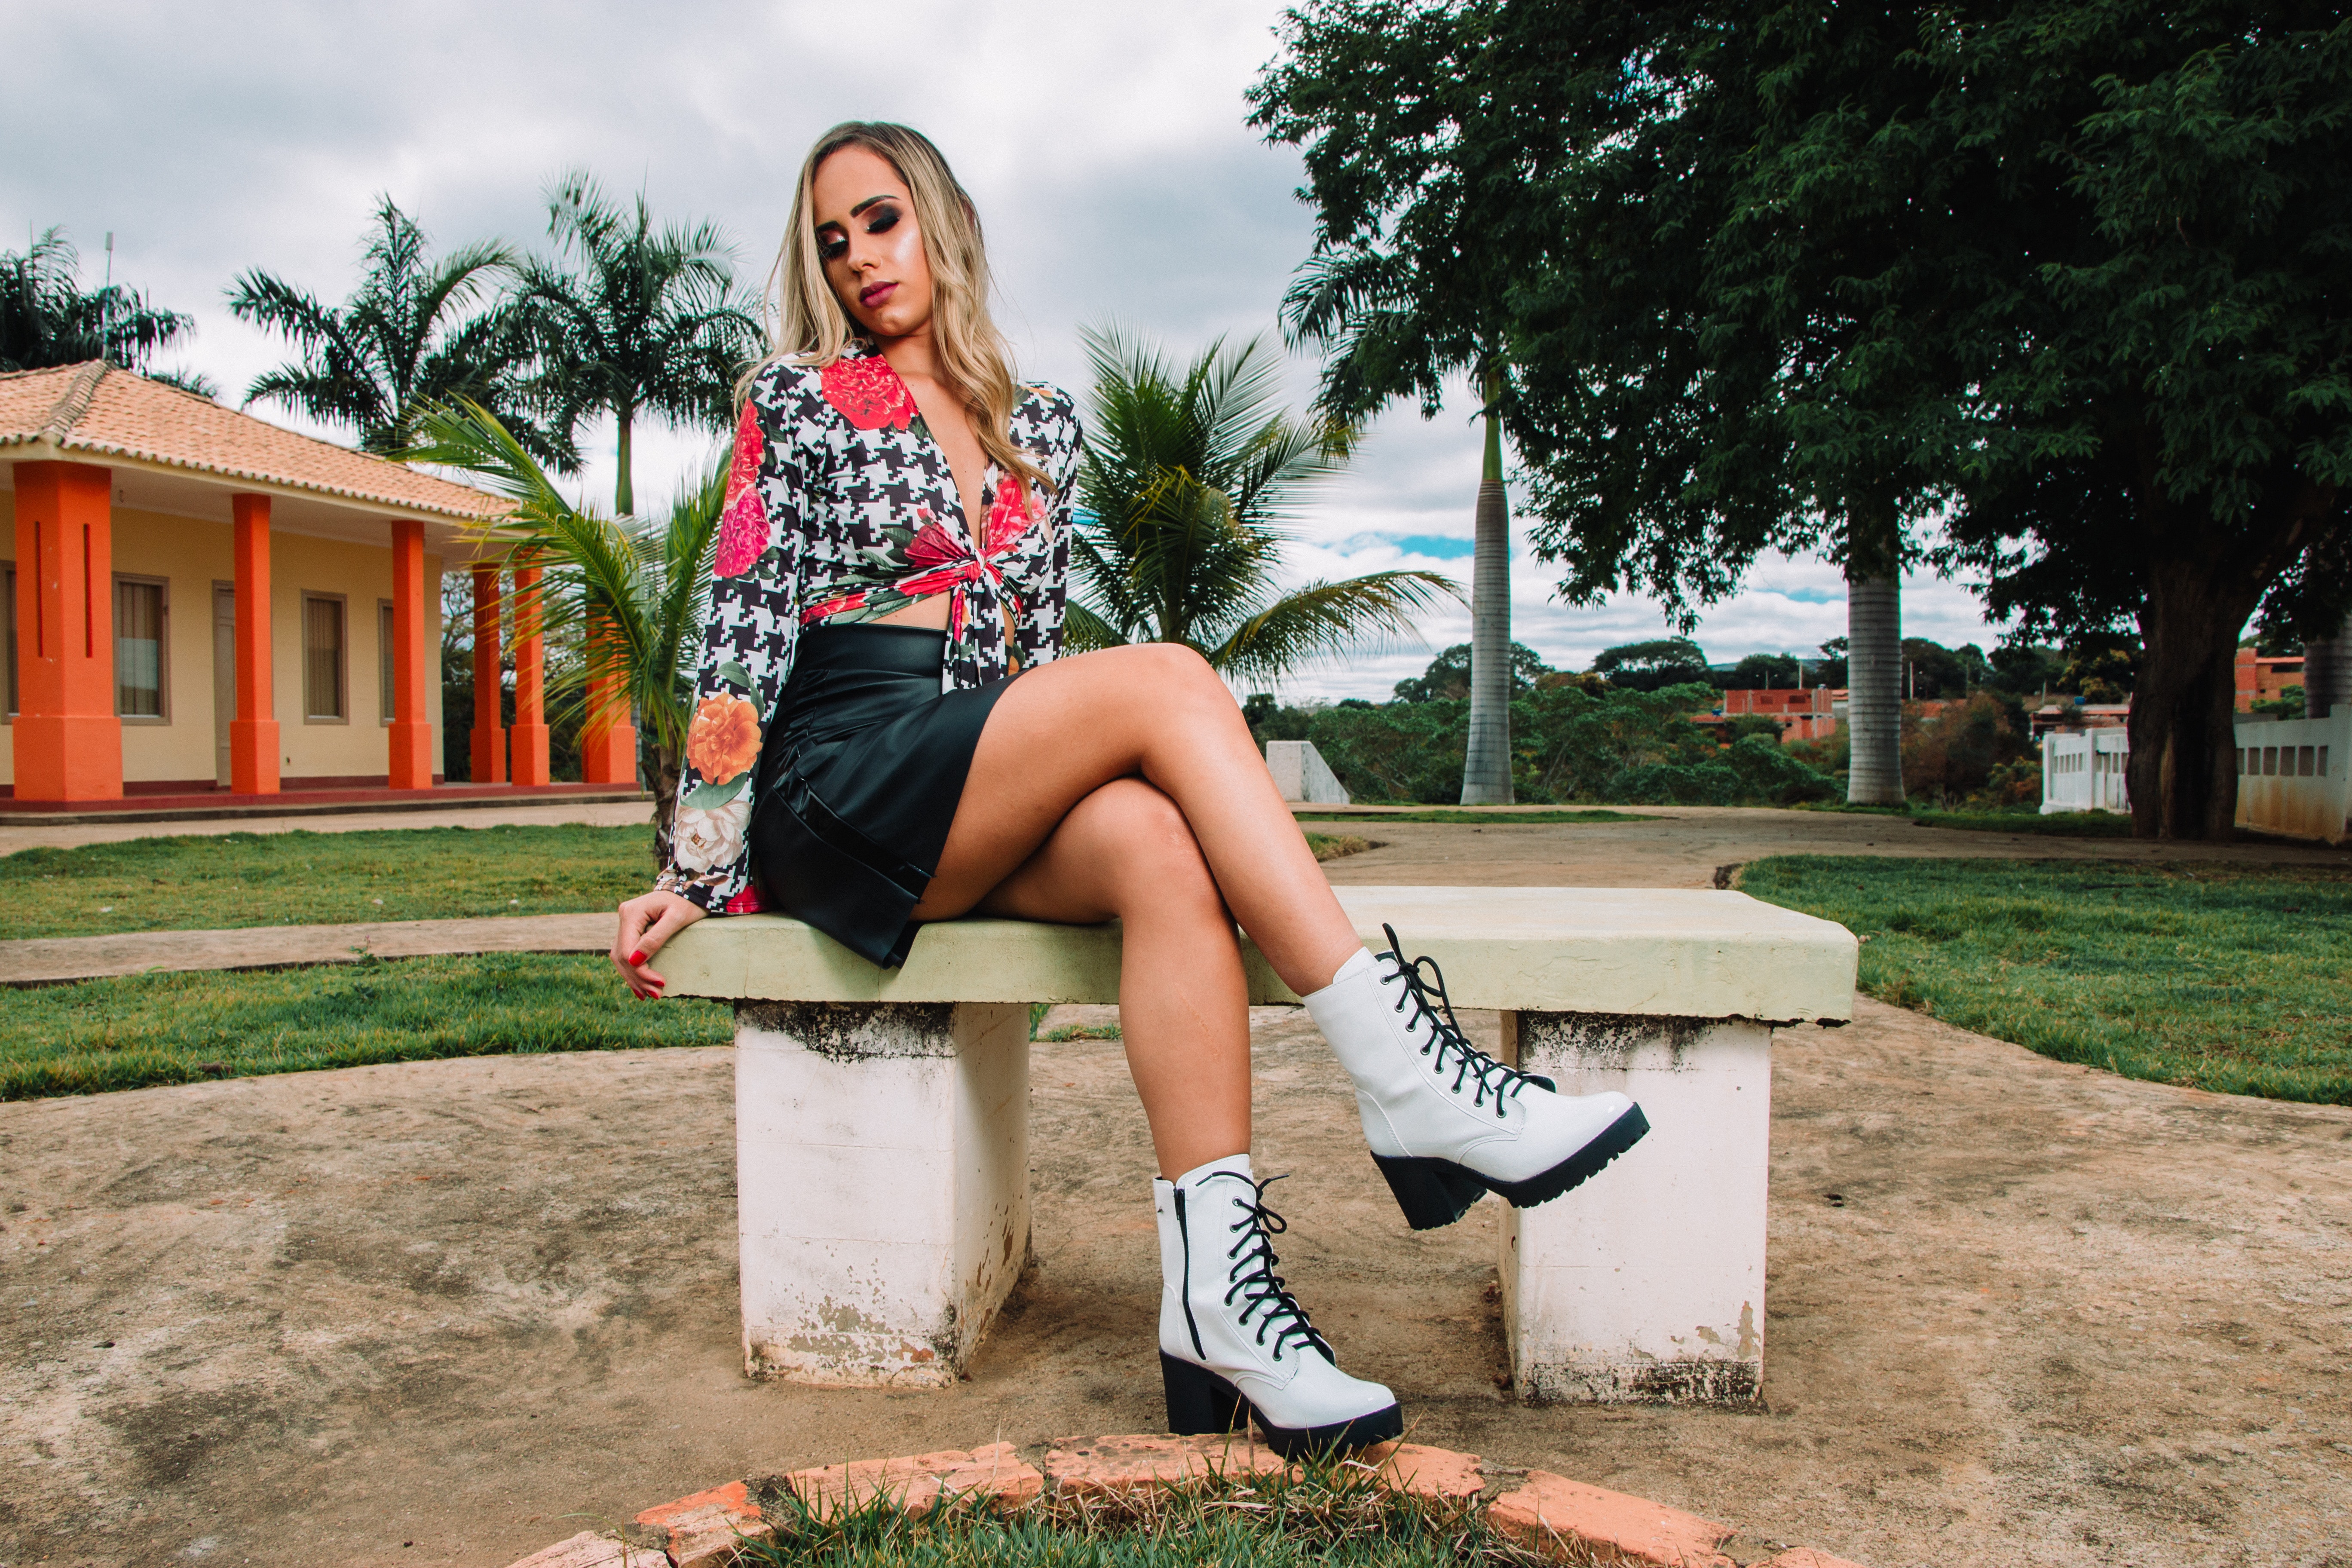
white, sitting, beauty, human leg, green, footwear, leg, pink, fashion, model, tree, grass, photo shoot, thigh, shoe, summer, street fashion, lip, photography, knee, blond, brown hair, cool, smile, long hair, dress, shorts, style, sandal, high heels, ankle, black hair, denim